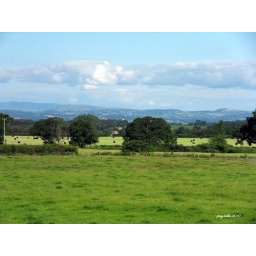
Samsung digital camera.. the black blobs are cut grass (silage) wrapped in plastic for winter animal feed..